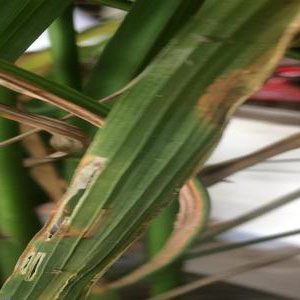
Disease: Bacterialblight